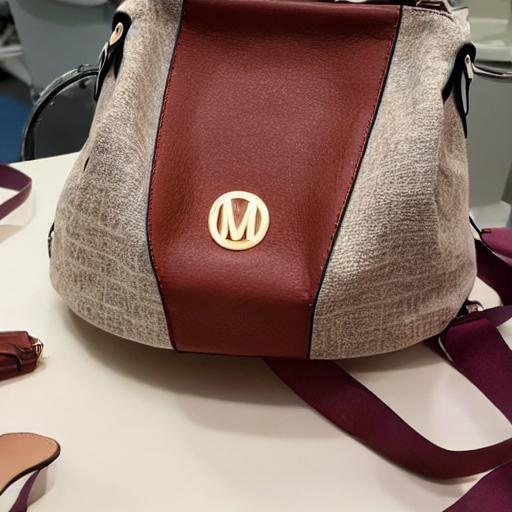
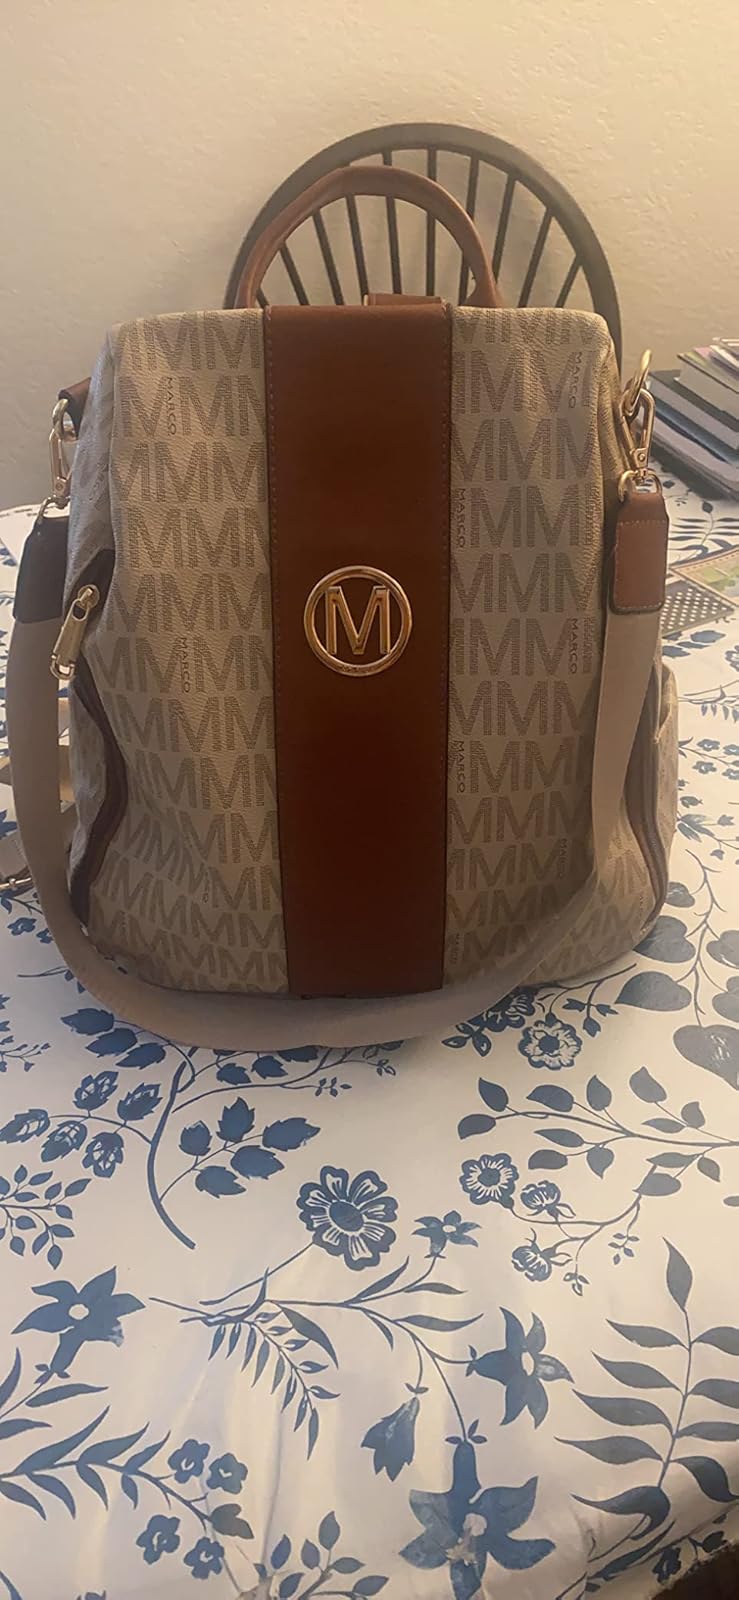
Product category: accessories_handbag
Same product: no